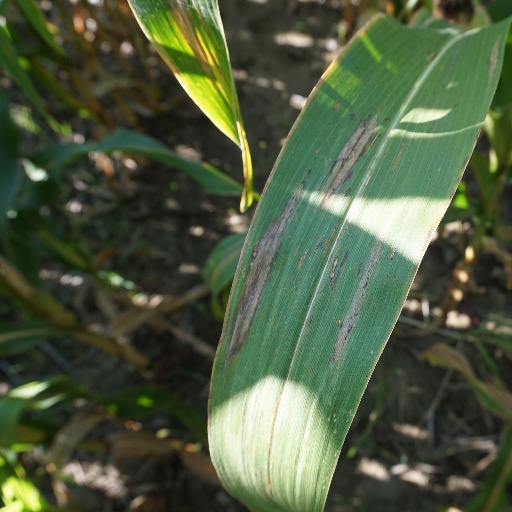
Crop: maize; corn